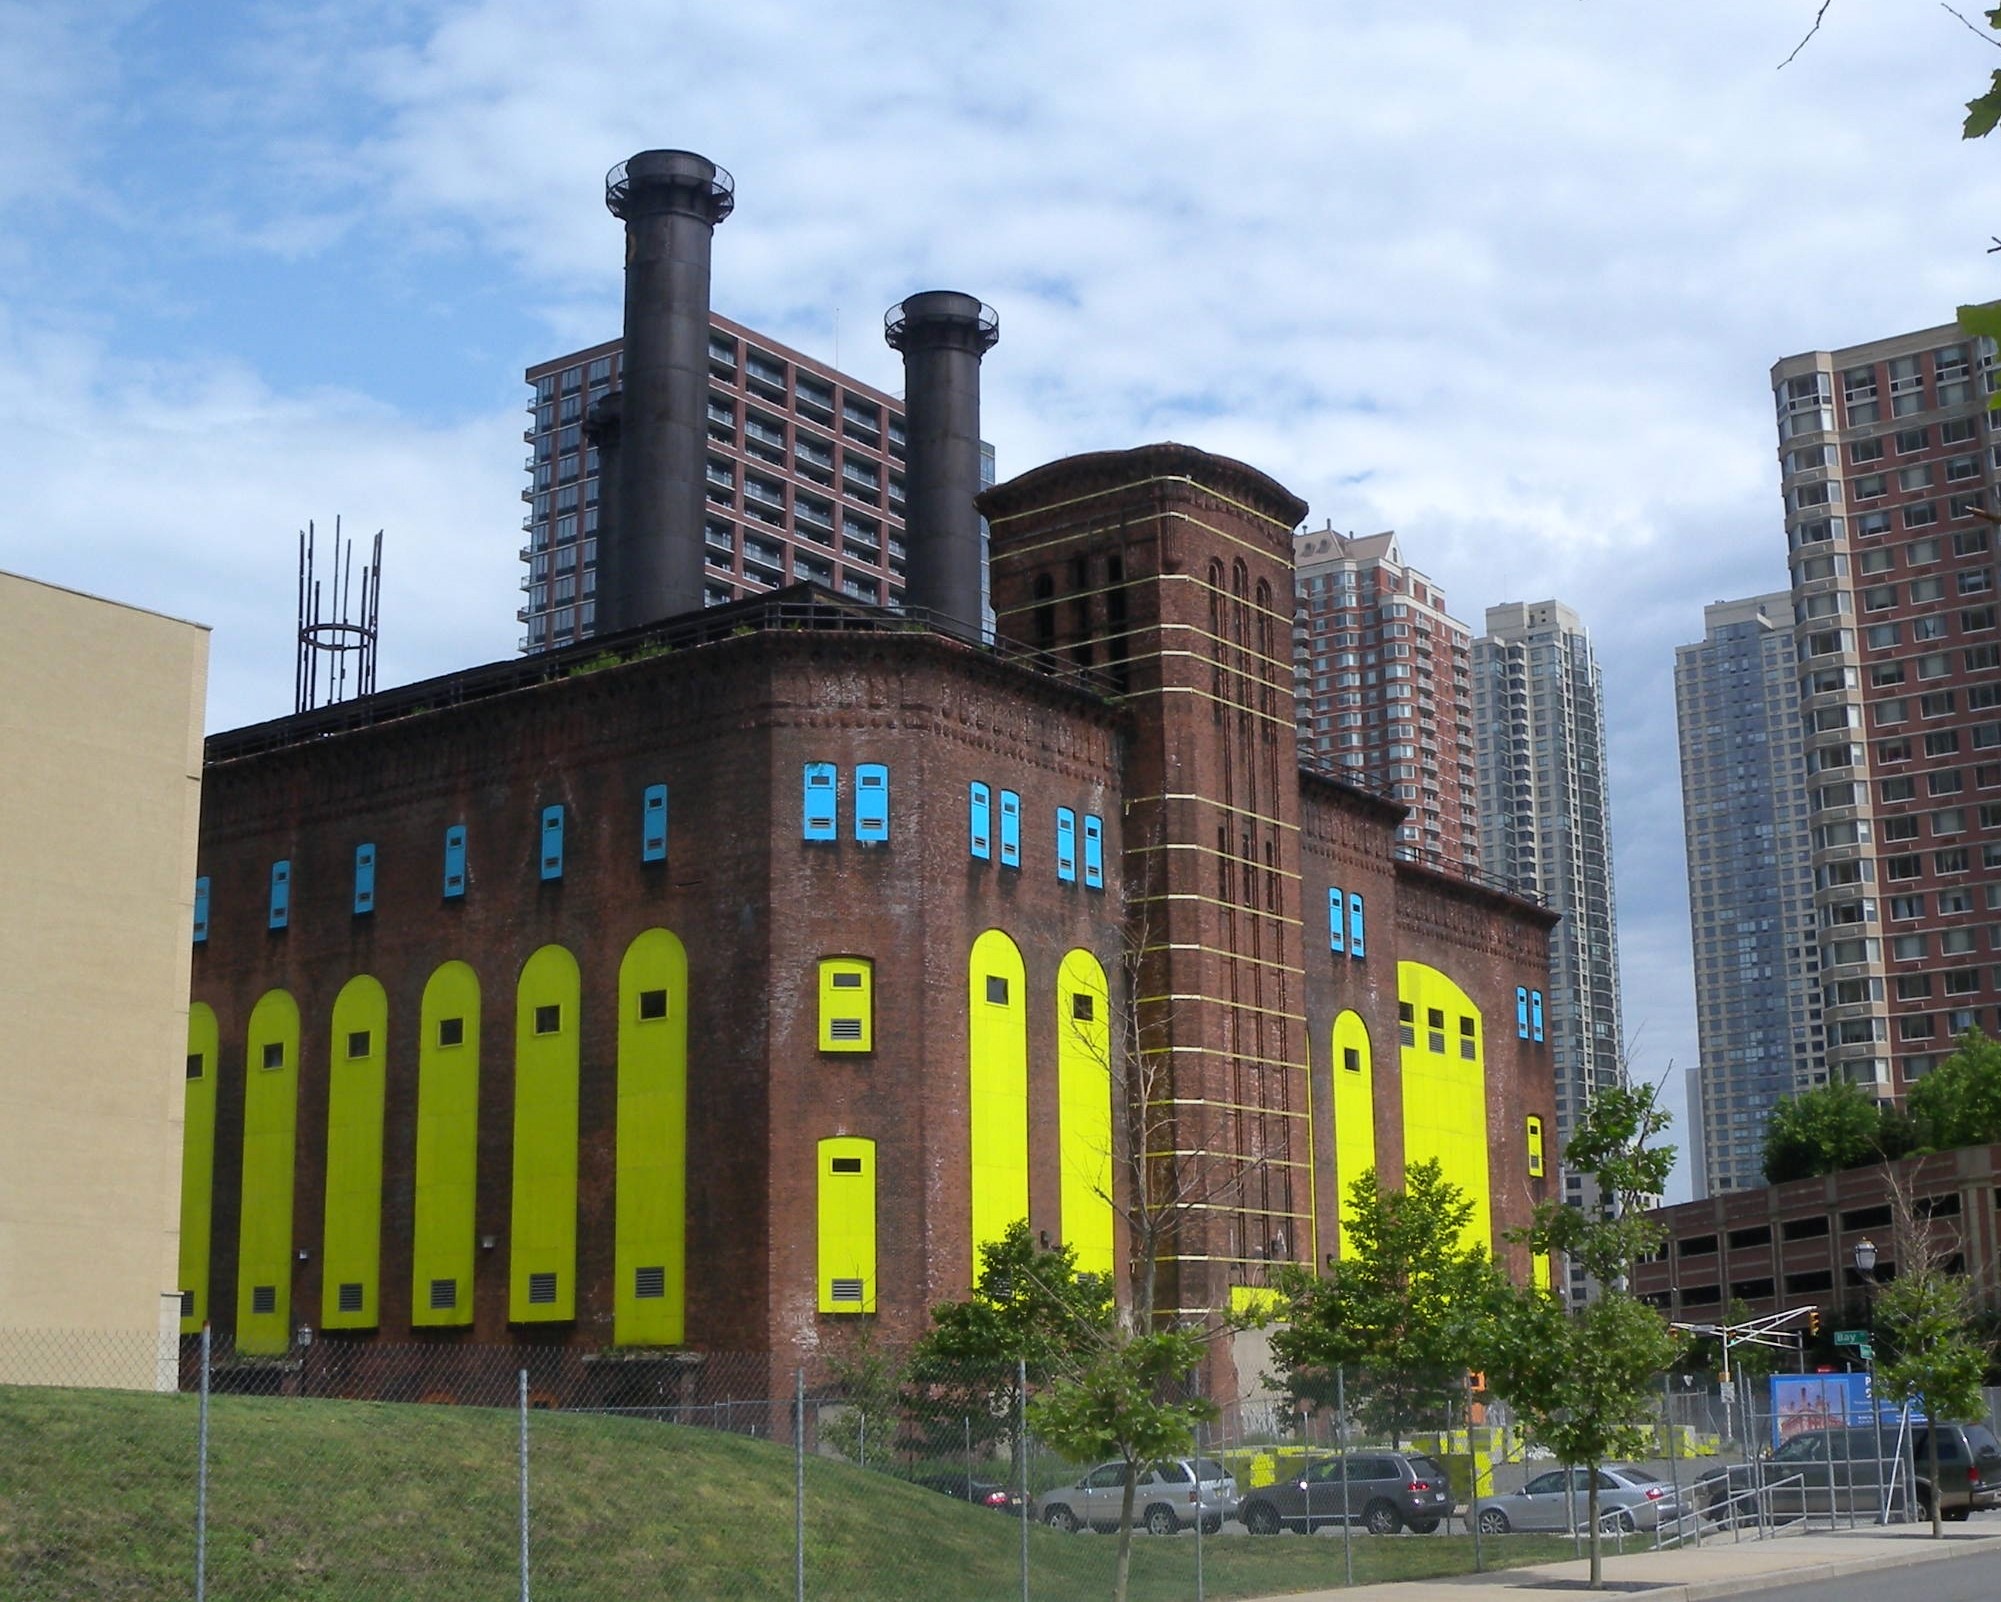
architecture, sky, skyline, building, city, skyscraper, urban, cityscape, downtown, landmark, facade, yellow, tower block, power plant, clouds, windows, unique, sides, condominium, neighbourhood, new jersey, urban area, residential area, jersey city, human settlement, metropolitan area